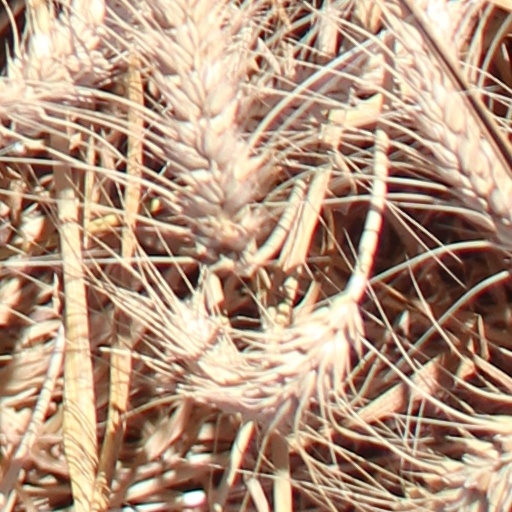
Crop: wheat